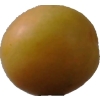
Label: cherry_wax